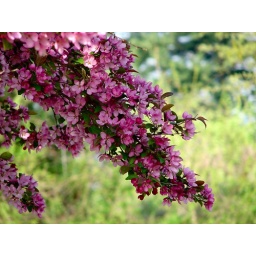
This pretty tree grows near a nursing home where I pick people up. It was very pretty.